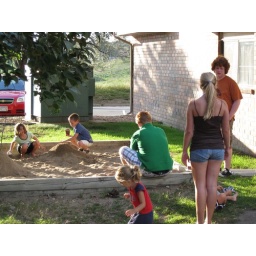
the kids playing in the sand box